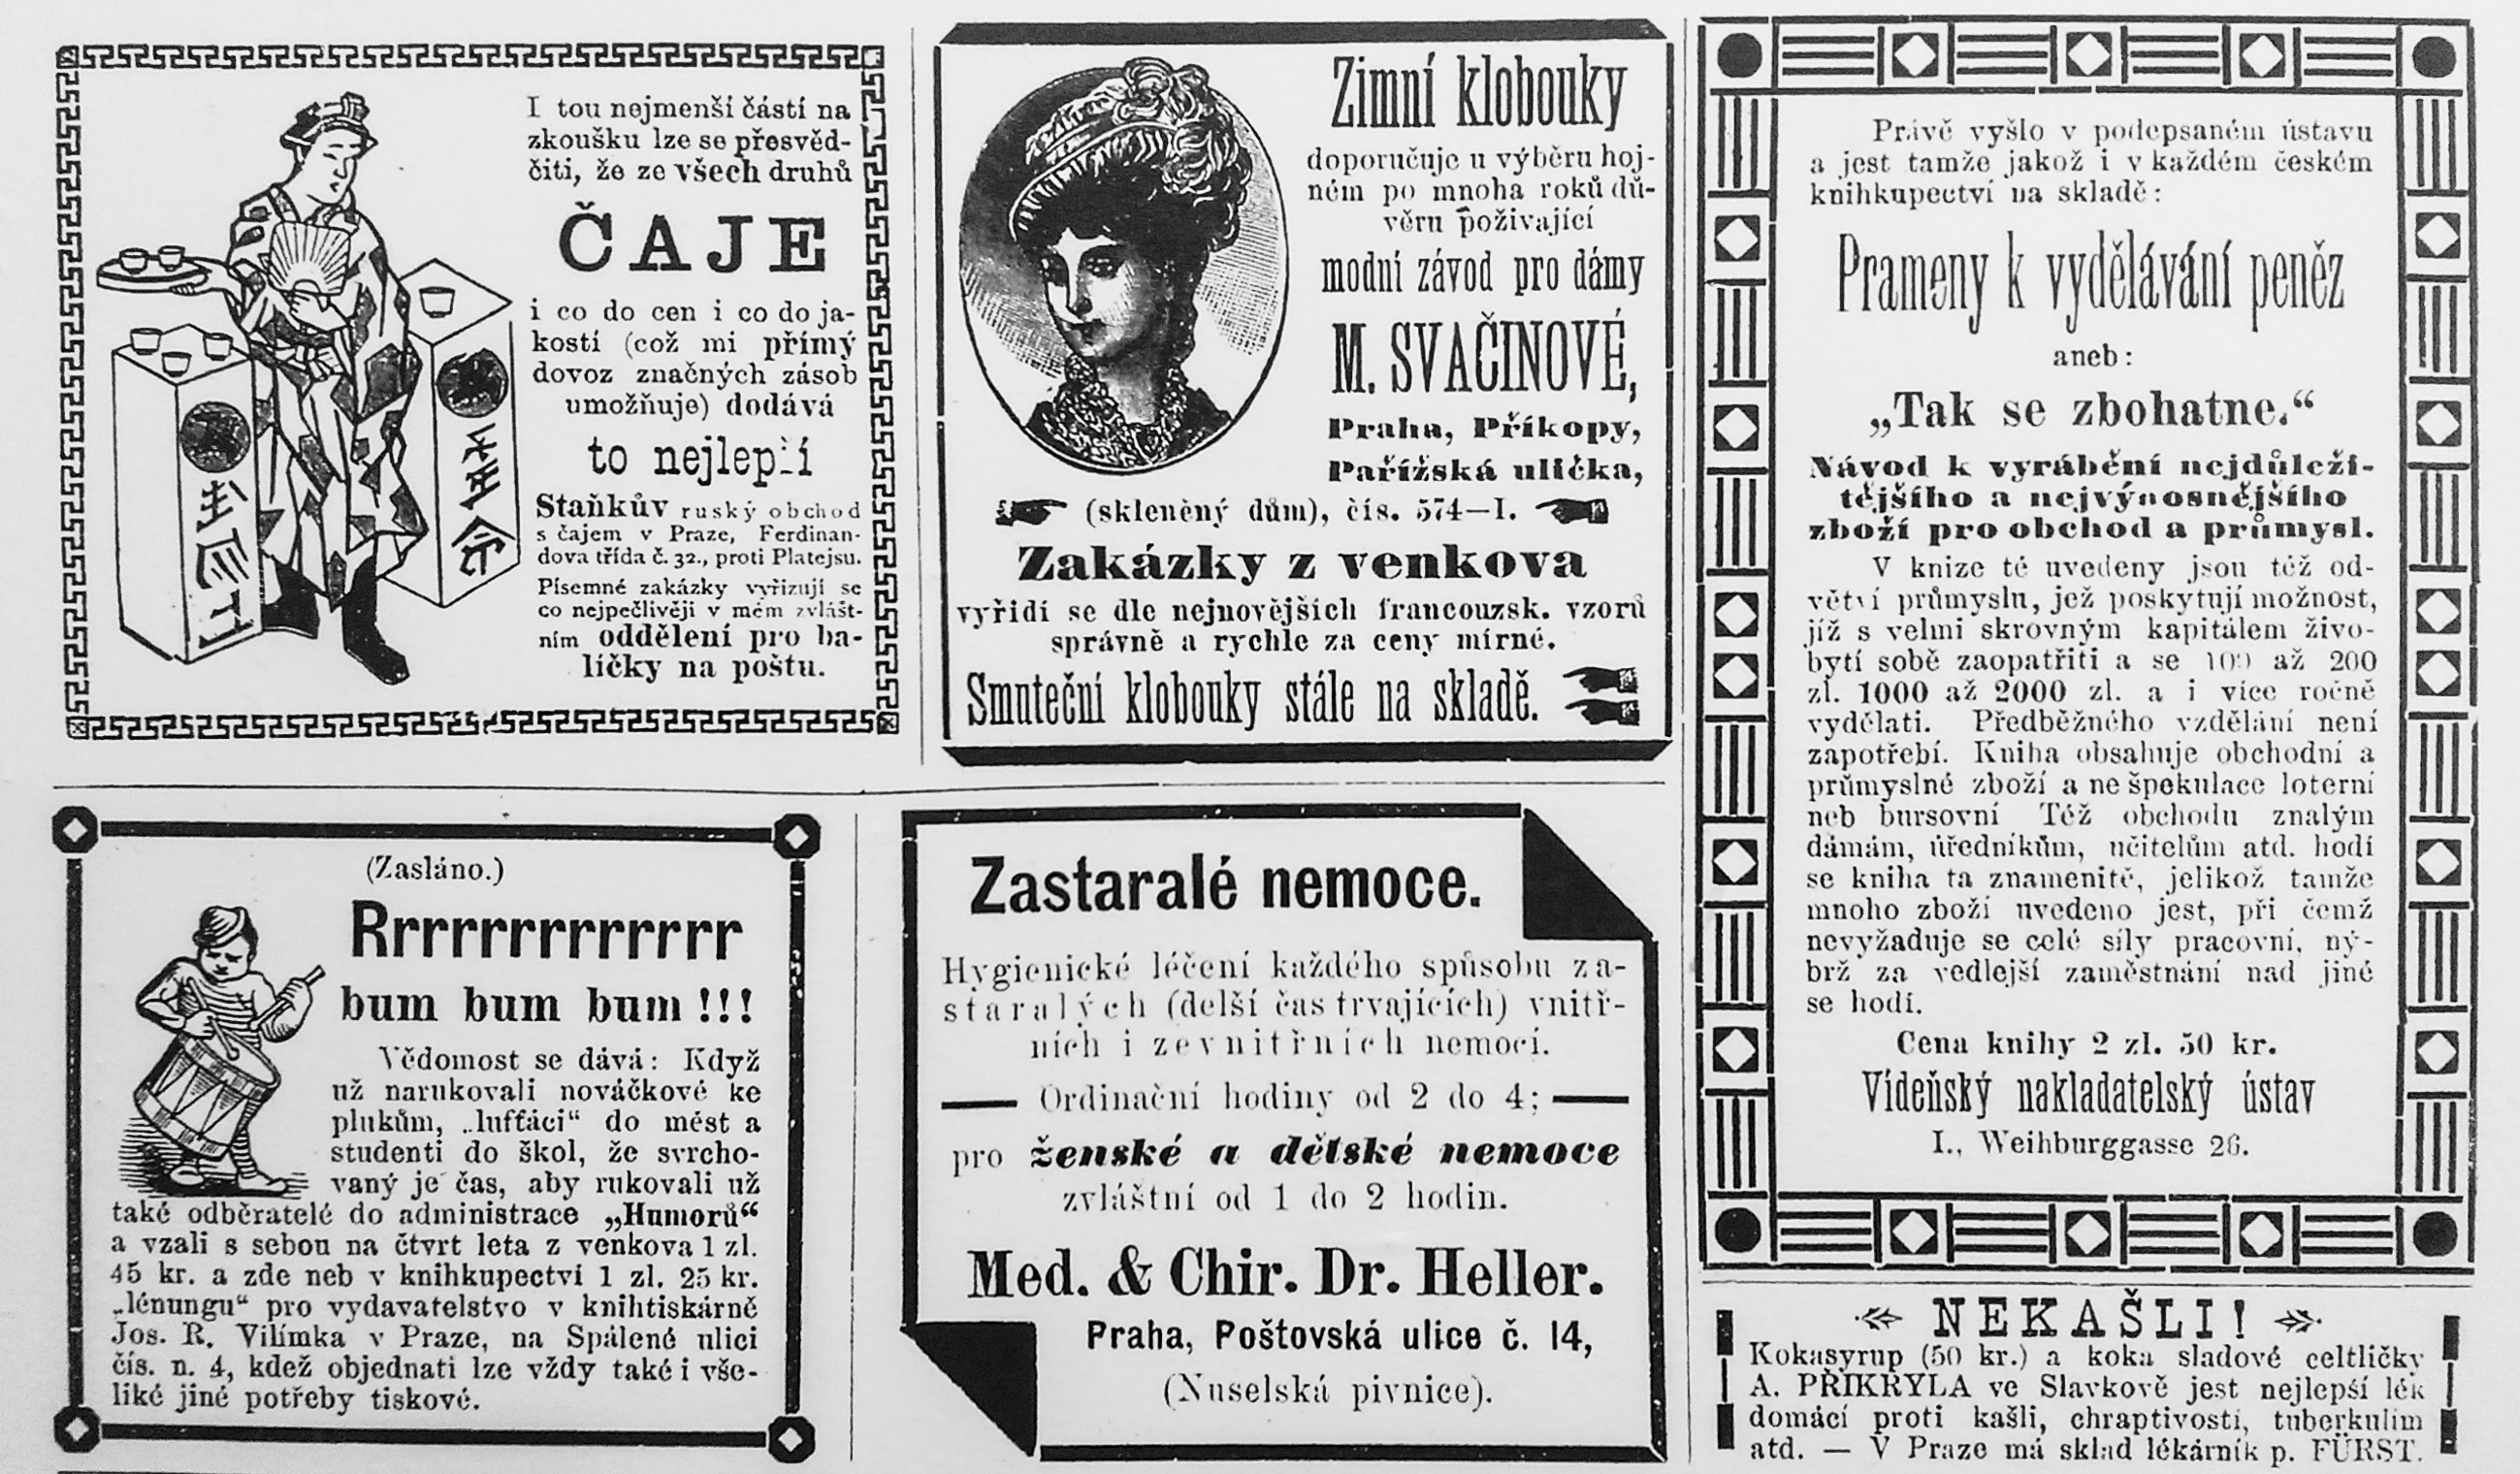
advertising, newspaper, sketch, drawing, media, classifieds, promotion, marketing, antiquity